Printer (computing)

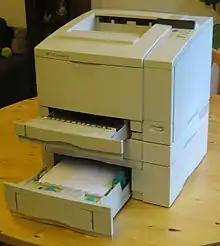
HP LaserJet 5 printer

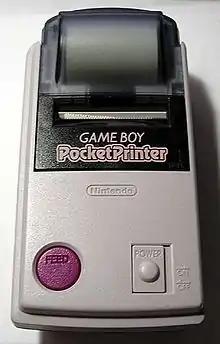
The Game Boy Pocket Printer, a thermal printer released as a peripheral for the Nintendo Game Boy

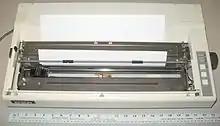
This is an example of a wide-carriage dot matrix printer, designed for wide paper, shown with legal paper. Wide carriage printers were often used in the field of businesses, to print accounting records on tractor-feed paper. They were also called "132-column printers".

A printer is a peripheral machine which makes a durable representation of graphics or text, usually on paper. While most output is human-readable, bar code printers are an example of an expanded use for printers. Different types of printers include 3D printers, inkjet printers, laser printers, and thermal printers.